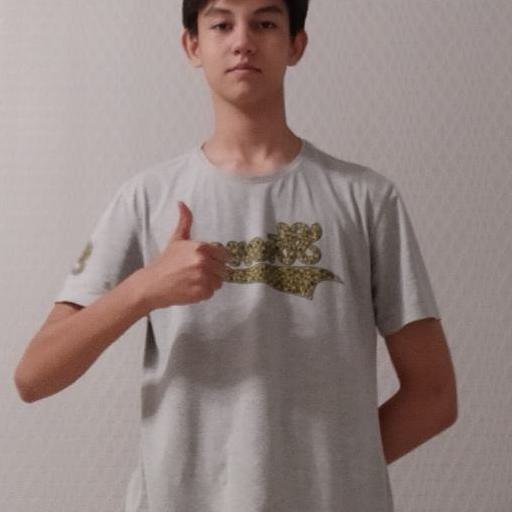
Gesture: like